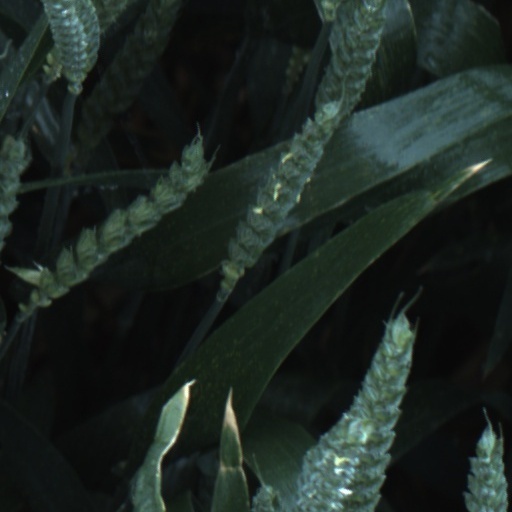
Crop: wheat